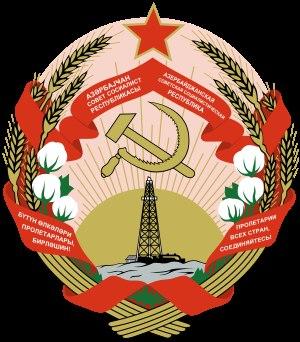
Le blason de l'Azerbaïdjan mélange symboles traditionnels et modernes. Le point central de l'emblème représente une flamme, symbole antique remontant à l'époque Albanie du Caucase.
L’Azerbaïdjan, en forme longue la république d'Azerbaïdjan, est un pays du Caucase situé sur la ligne de division entre l'Europe et l'Asie. Sa capitale est Bakou, sa langue officielle est l'azéri et sa monnaie est le manat. Le pays a gagné son indépendance au moment de l'éclatement de l'Union des républiques socialistes soviétiques en 1991.